African American Museum and Library at Oakland

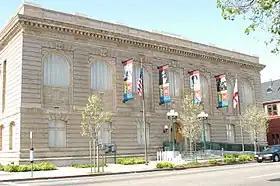
The African American Museum & Library at Oakland

The African American Museum and Library at Oakland (AAMLO) is a museum and non-circulating library in the Oakland Public Library system dedicated to preserving African American history, experiences and culture. Located on 14th Street in Downtown Oakland, California, United States, the museum contains an extensive archival collection of such artifacts as diaries, correspondence, photos, and periodicals.